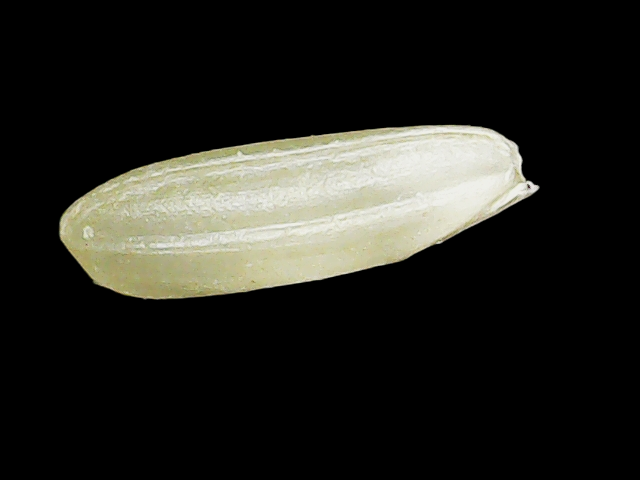
Rice variety: Binadhan23